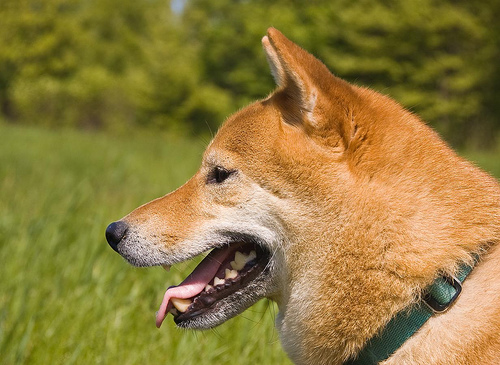
Animal: dog
Breed: shiba inu